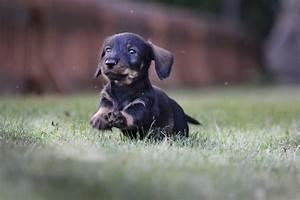
dog